Plymouth Fury

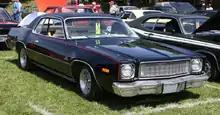
1975 Plymouth Fury 2-Door Hardtop

Fury was offered in three basic subseries for 1975 in sedans and coupes and two for the station wagon. The sedan was offered in base, custom and salon models, with interior and exterior trim ranging from austere to luxurious. The salon featured plush velour bench seats with recliners and folding armrests and carpeted trunks, along with a spring-loaded hood ornament with the Plymouth logo. In addition to the Road Runner, the Fury coupes were offered in base, Custom and Sport models. The "sport" was the top-line coupe featuring body pinstriping on the upper door and front and rear fenders, interiors with all-vinyl bucket seats and center cushion and armrest, or optional center console; or split bench seats with armrest, along with plusher shag carpeting on floor and door panels plus lower door carpeting. The wagons were available as either the Fury Suburban or Fury Custom Suburban.